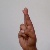
The image shows a hand gesture representing the letter 'R' in Indian Sign Language.